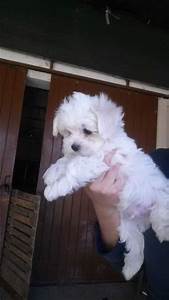
Label: cane